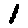
Label: 1